Contact lens

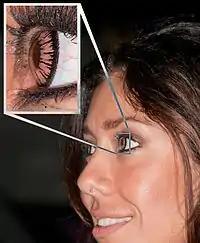
Woman wearing a cosmetic type of contact lens; enlarged detail shows the grain produced during the manufacturing process. Curving of the lines of printed dots suggests these lenses were manufactured by printing onto a flat sheet then shaping it.

A cosmetic contact lens is designed to change the appearance of the eye. These lenses may also correct refractive error. Although many brands of contact lenses are lightly tinted to make them easier to handle, cosmetic lenses worn to change eye color are far less common, accounting for only 3% of contact lens fits in 2004.